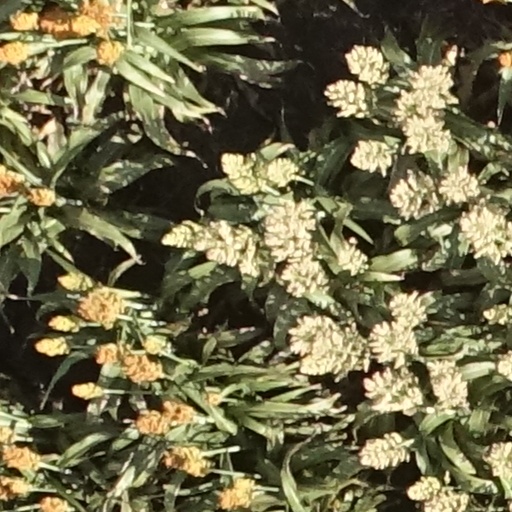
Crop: sorghum